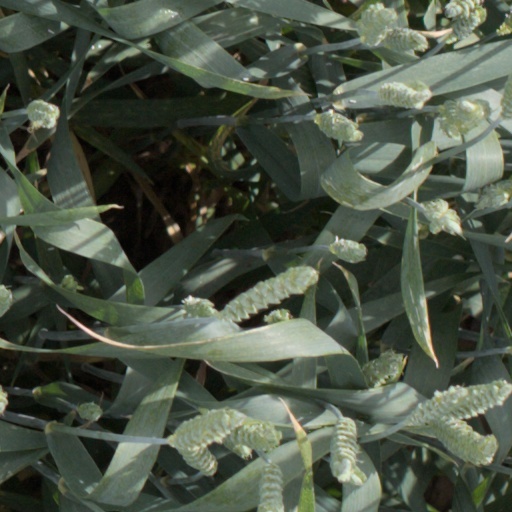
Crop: wheat